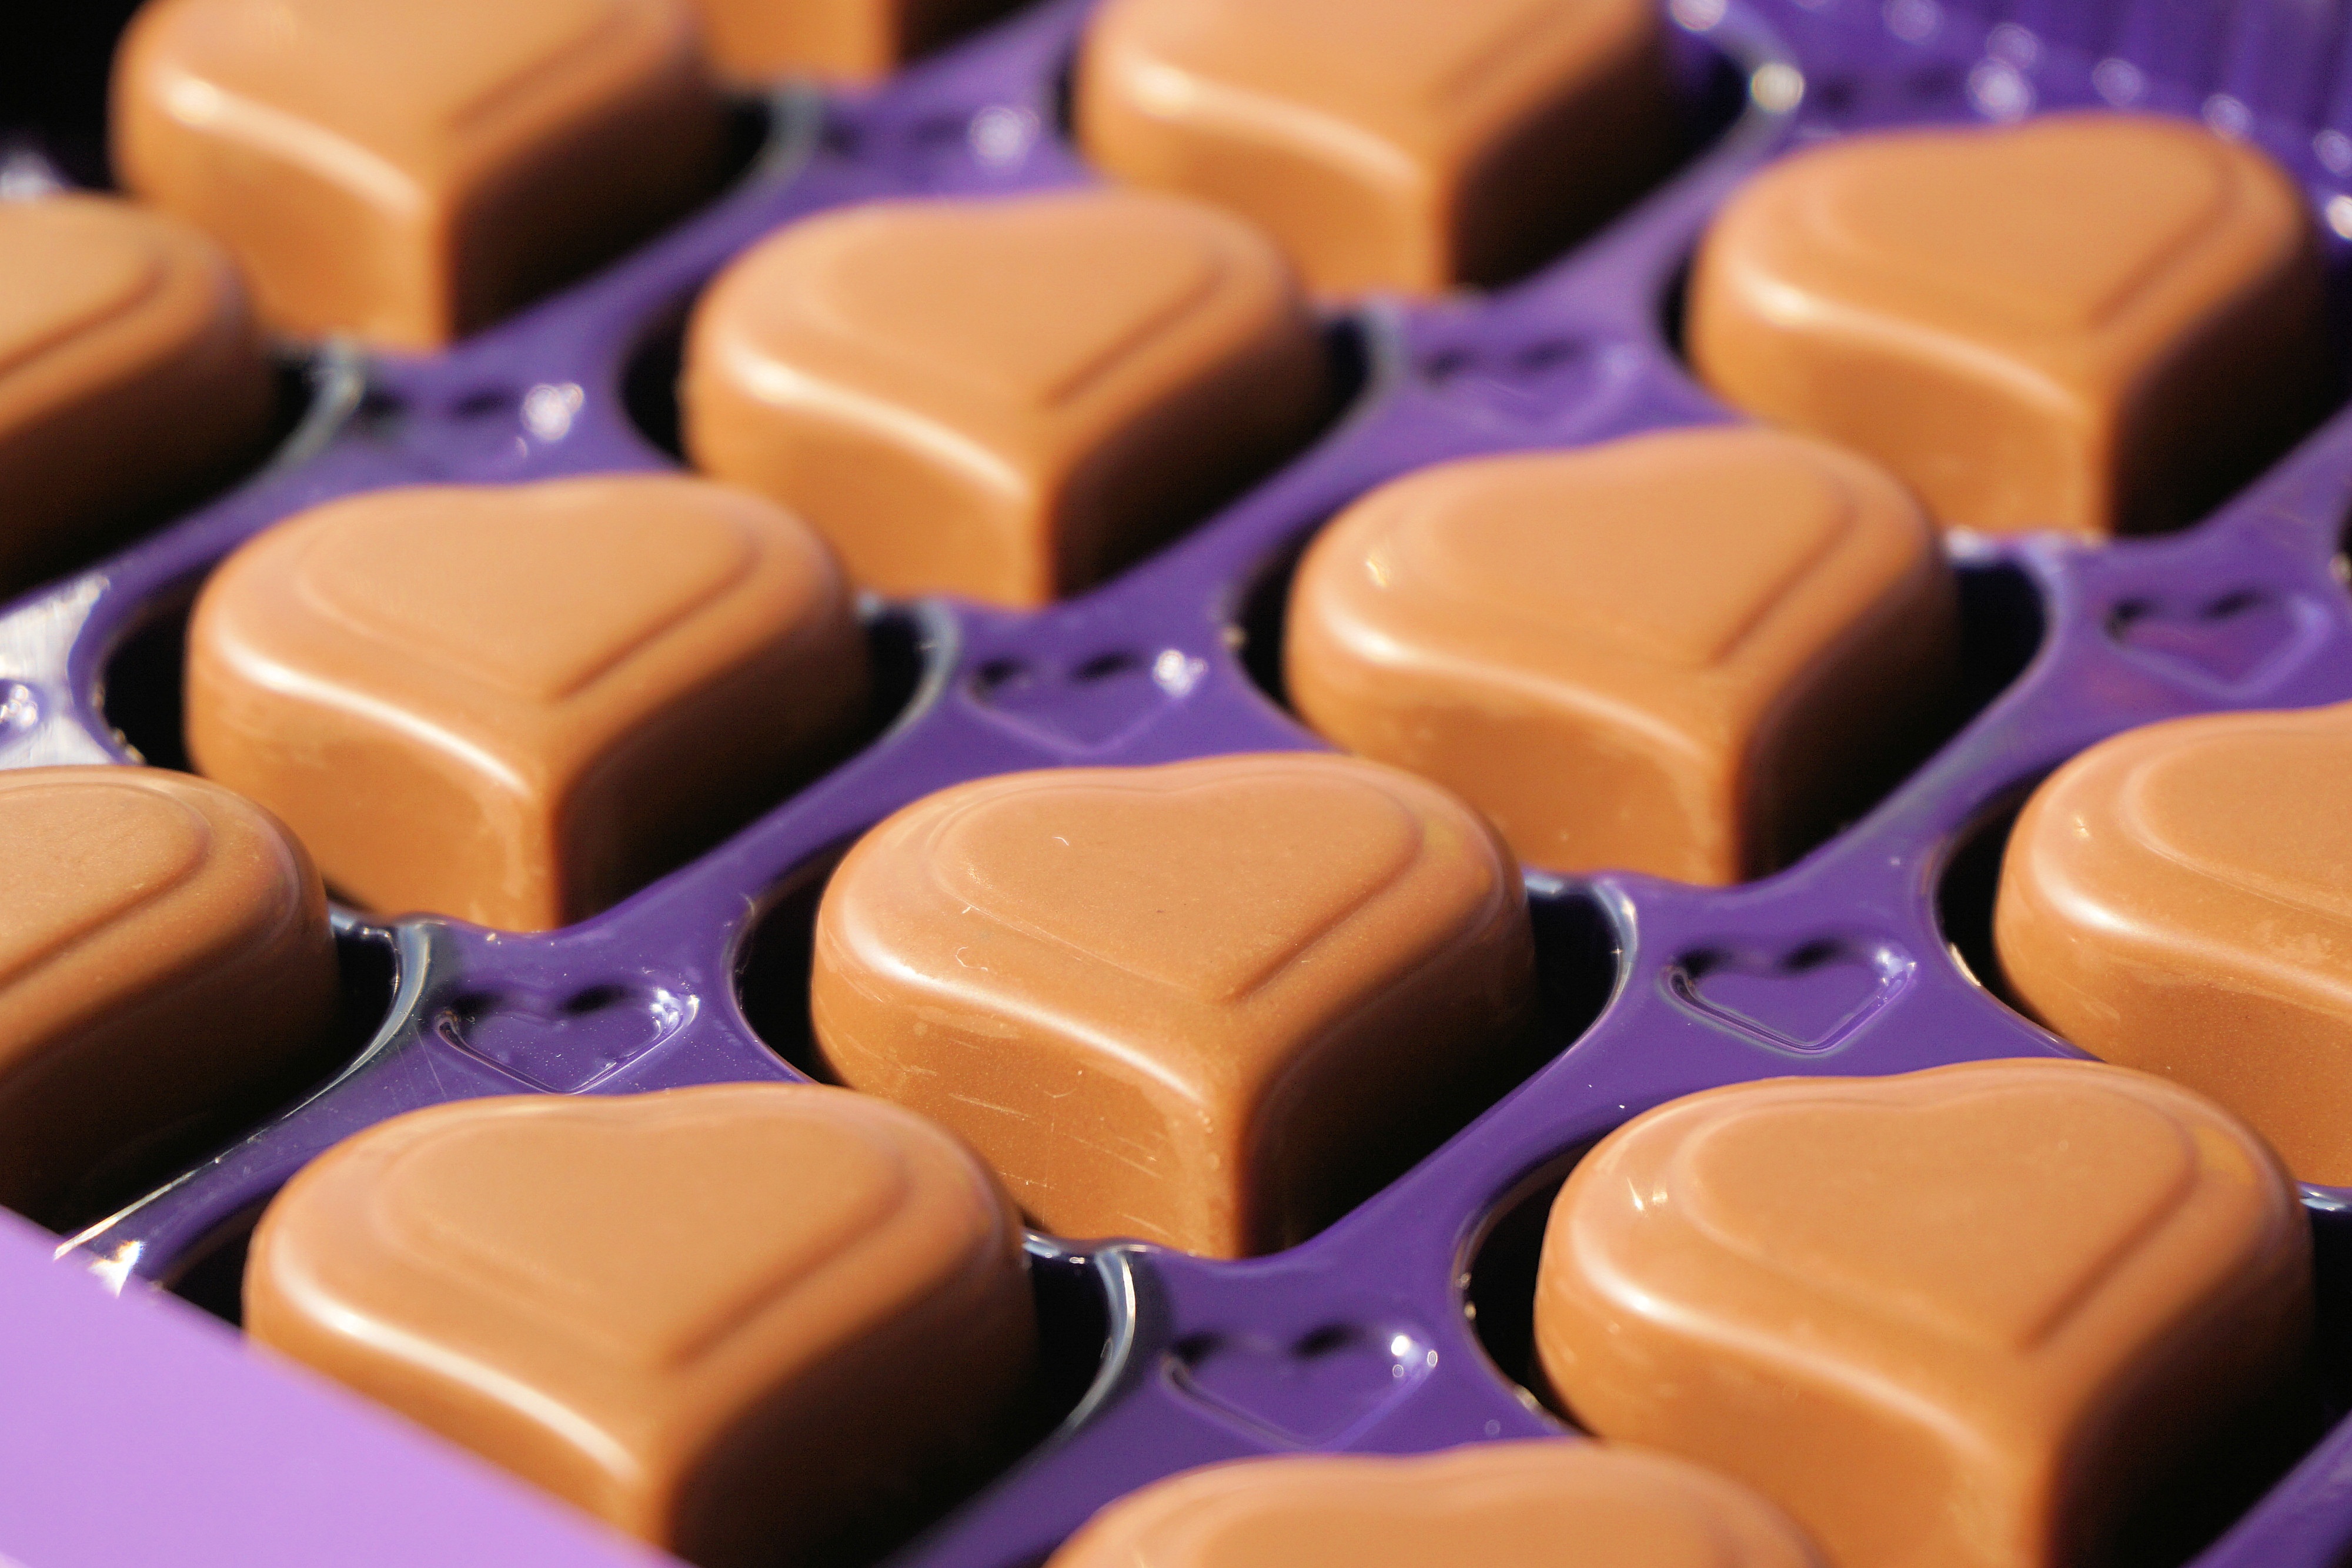
sweet, heart, gift, food, chocolate, gourmet, dessert, eat, delicious, icing, candy, sweetness, benefit from, confectionery, nibble, chocolates, lust, mother's day, bonbon, fine chocolates, chocolate praline, chocolate confectionery, petit four, chocolate hearts